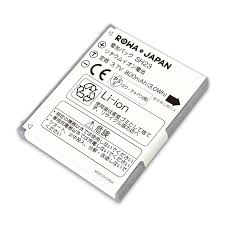
Waste category: battery